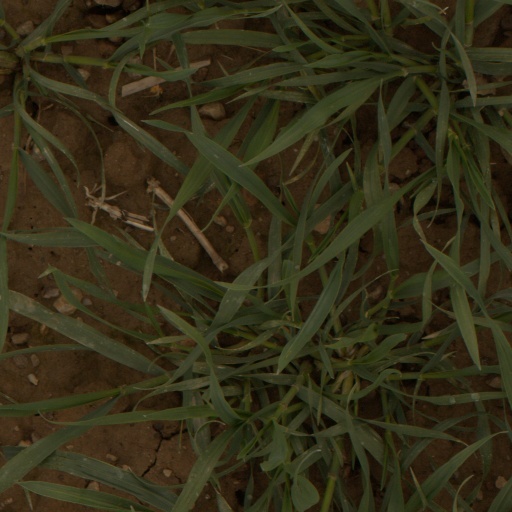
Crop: wheat